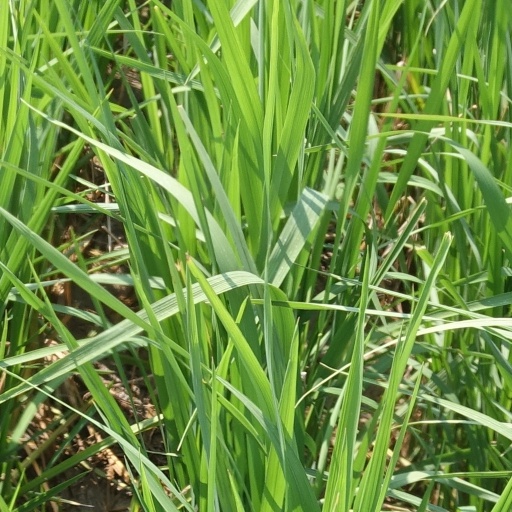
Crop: rice